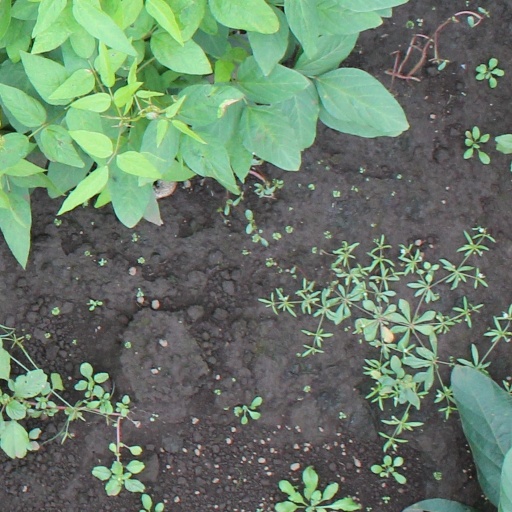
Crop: soybean